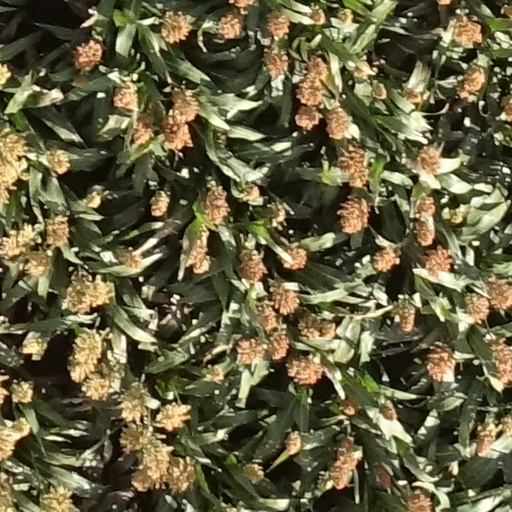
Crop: sorghum